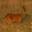
Label: deer